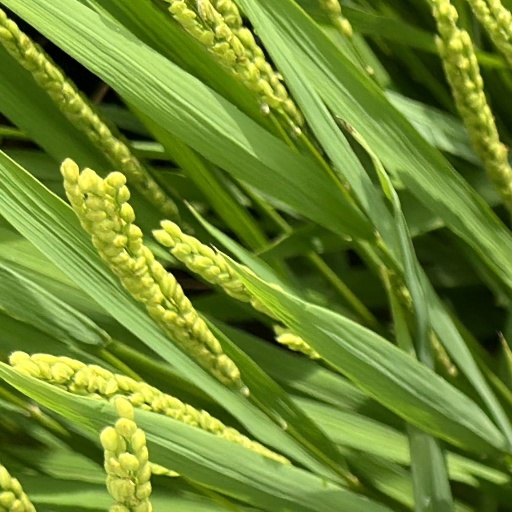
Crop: rice